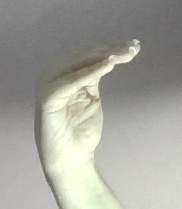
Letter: haa